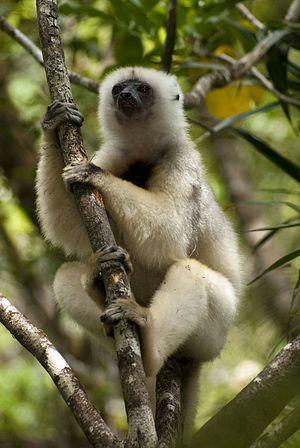
Propithèque soyeux
Le parc national de Marojejy est un parc national dans la région de la Sava au nord-est de Madagascar. Il couvre 55 500 ha sur le massif du Marojejy, une chaîne de montagnes qui culmine à une altitude de 2 132 m. L'accès à celui-ci est longtemps resté l'apanage des chercheurs et des scientifiques lorsque la réserve conservait son statut de réserve naturelle intégrale depuis sa création en 1952. En 1998, il a été ouvert au public avec son nouveau statut de parc national et a gagné ses lettres de noblesse en 2007 lorsqu'il a été inscrit sur la liste du patrimoine mondial. Il l'a été en même temps que cinq autres aires protégées, aires regroupées sous la dénomination de forêts humides de l'Atsinanana. Malgré l'irrégularité de son relief, le braconnage et les coupes sélectives demeurent des problèmes persistants, surtout depuis le début de la crise politique de 2009. L'exploitation minière, la culture sur brûlis et les coupes de bois sont également des menaces pour le parc et sa biodiversité.